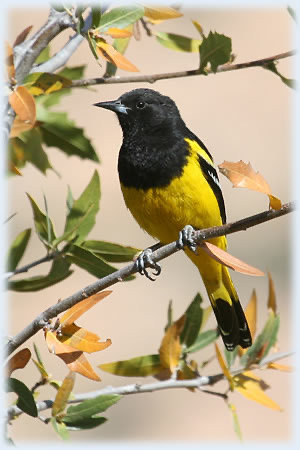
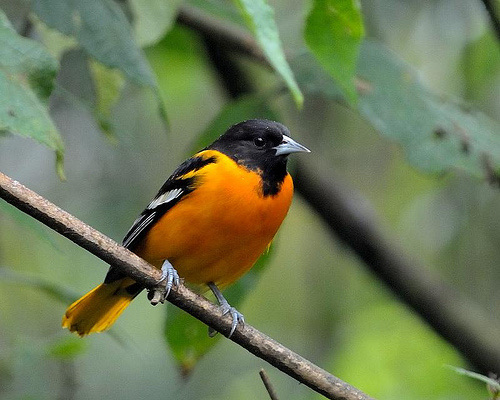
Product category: misc
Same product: yes